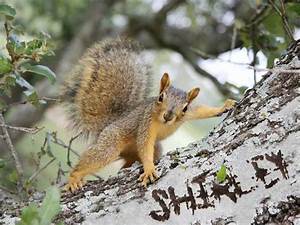
Label: scoiattolo